Sowers and Reapers

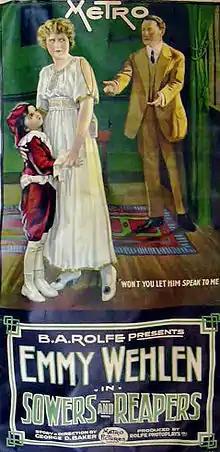
Film poster

Sowers and Reapers is a lost 1917 silent film feature produced by Rolfe Photoplays and distributed by Metro Pictures. George D. Baker directed and Emmy Wehlen starred.